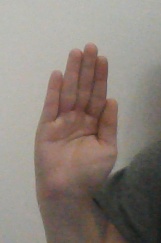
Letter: seen